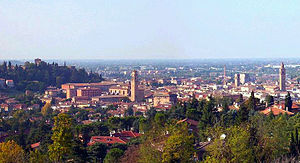
Cesena
Udsigt over Cesena
Cesena er en by i regionen Emilia-Romagna i Norditalien. Den ligger syd for Ravenna og vest for Rimini, ved floden Savio ved foden af Appenninerne, omkring 15 km fra Adriaterhavet. Befolkningstallet er 95.909.